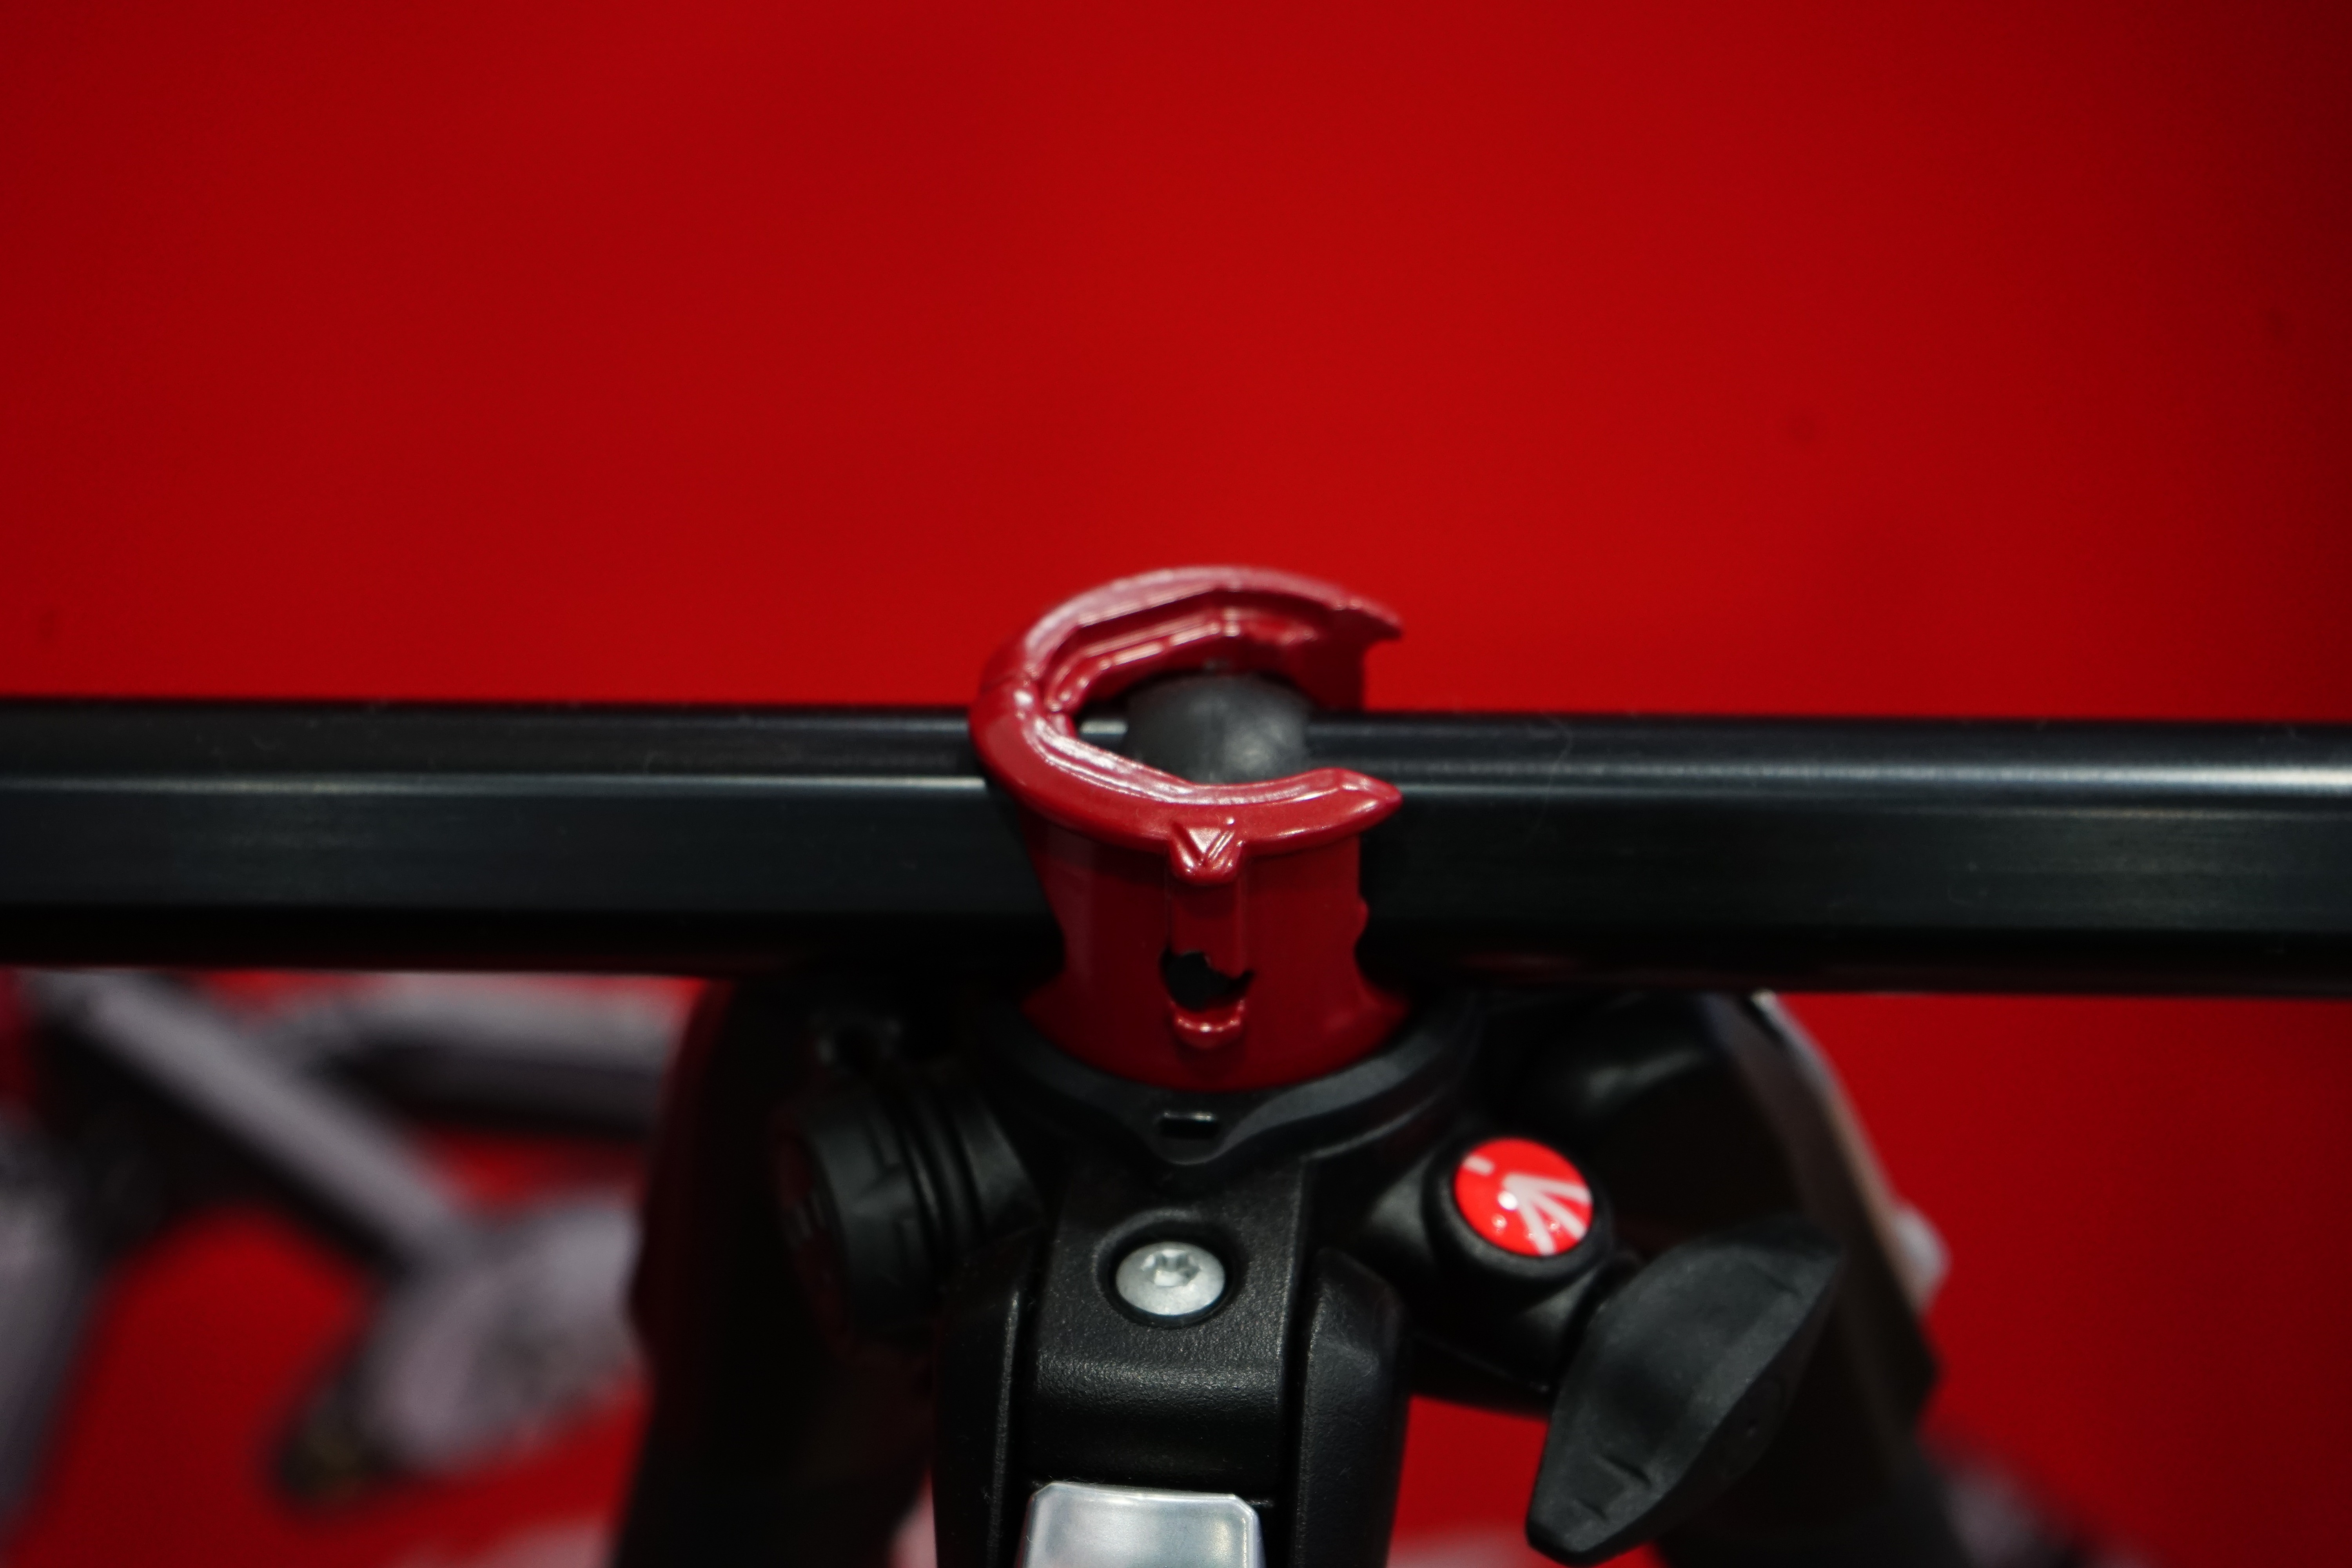
photography, wheel, bicycle, red, vehicle, metal, tripod, photograph, camera tripod, tripod head